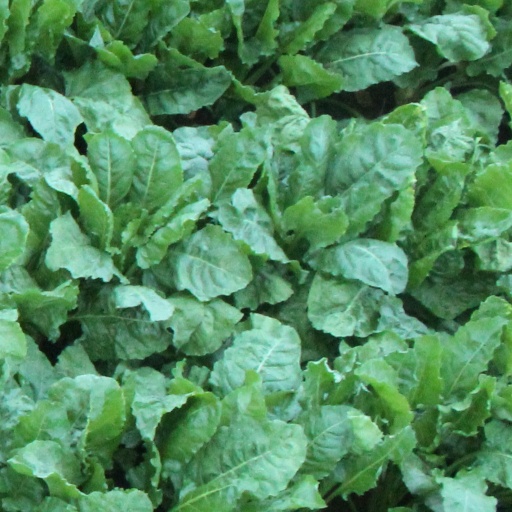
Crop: sugar beet